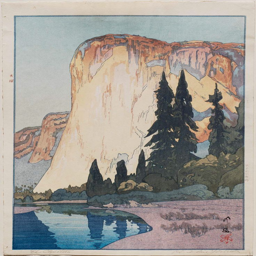
printmaking artist from the series